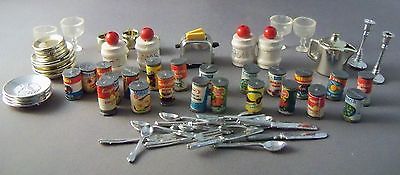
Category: toaster